Pleasure Island (North Carolina)

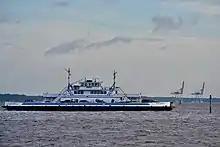
The Fort Fisher Ferry crosses the Cape Fear River returning from Southport.The cranes in the background are part of the US Army's Military Ocean Terminal Sunny Point (MOTSU) in Brunswick County.

The name "Pleasure Island" was the product of a marketing effort by the local Chambers of Commerce back in 1972. They thought Pleasure Island was a positive way to refer to the coastal resources of the area.